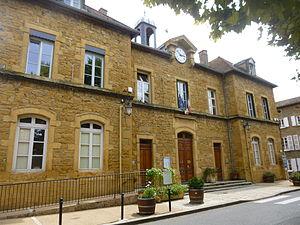
Façade de la mairie
Châtillon est une commune française située dans le département du Rhône, en région Auvergne-Rhône-Alpes.